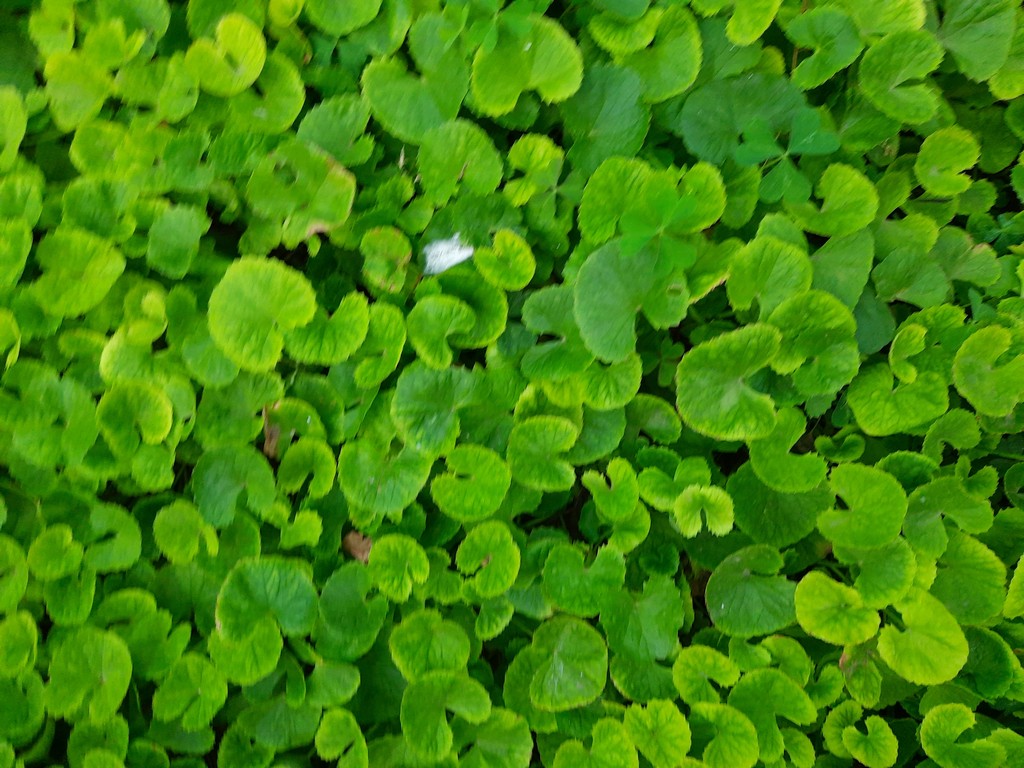
Label: Healthy